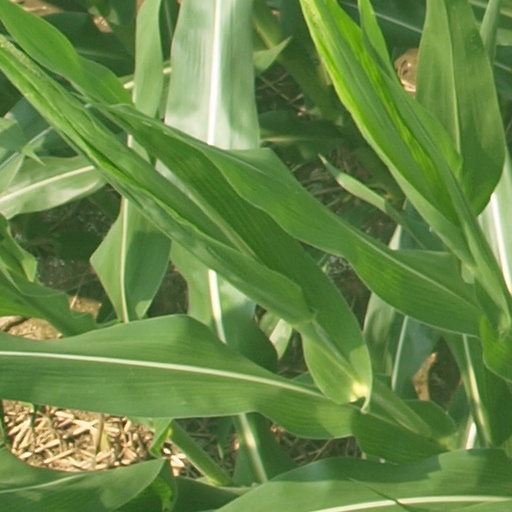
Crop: maize; corn